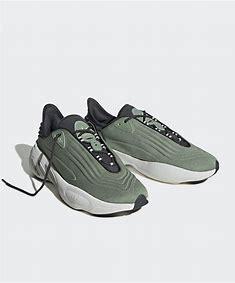
Brand: Adidas
Model: Adifom Sltn